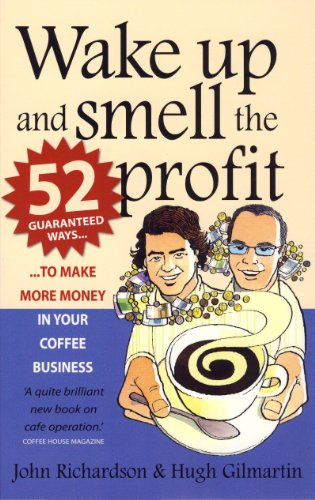
Wake Up and Smell the Profit: 52 guaranteed ways to make more money in your coffee business
Category: Buy a Kindle
Review "A really fun read, full of proven ideas and sensible advice to make money but also enjoy your business at the same time. A must for anyone wanting to start a coffee bar and many operators would benefit from a read as well" --Steve Penk - UK National Co-Ordinator & Director of the Speciality Coffee Association of EuropeA quite brilliant new book on cafe operation... A lot of mistakes are made by people who run coffee bars - and sometimes all of us are lucky enough to learn from those who have turned their mistakes into practical experience, such as in this exceptional new book from Ireland's 'Coffee Boys', John Richardson and Hugh Gilmartin. --Ian Boughton - Coffee House MagazineThe hard work and pitfalls about profit from coffee are laid out in a quite exceptional new book from Ireland's Coffee Boys, enterpreneur John Richardson and supplier Hugh Gilmartin. In it they bring together their favourite stories and wake-up calls, from what has sometimes been hard-won experience. ...the most meaningful work on coffee retailing since Sahar Hashemi wrote about how she founded Coffee Republic. Caterer and Hotelkeeper magazine --Ian Boughton - Caterer and Hotelkeeper magazine About the Author John Richardson and Hugh Gilmartin are two of the UK's top Coffee Business Gurus. Hugh Gilmartin runs Specialist Beverages one of the largest coffee supply companies in the UK. He is well known in international coffee business circles. He speaks at conferences in Europe and the US, and is a board member of The Speciality Coffee Association of Europe. John Richardson has owned and still is involved with some of the most successful sandwich bars, cafes and turn key consultancy projects in Ireland and is an expert in marketing, systems and financial business modeling. He currently spends most of his time helping his international client base increase their profitability in their coffee related businesses.
Features: Witty, authoritative, comprehensive and fun, | Wake Up and Smell the Profit | is the ultimate guide to making more money in your coffee business. | In this book you'll find the sharpest insights and the best ideas from two of the UK's top Coffee Business Gurus. Together 'The Coffee Boys' have 40 years' experience in how to make money in the coffee selling business. Whether you operate a single site espresso bar, a Michelin starred restaurant or chain of hotels, there is something in this book for everyone.With 52 motivating tips and suggestions (plus an extra bonus idea for good measure), all you need to do is apply one initiative a week for a year and you could have a much more profitable and easier to manage business within twelve months.With this book you'll be able to:* Make more money and work less* Have happier customers who spend more money* Win more customers without spending a fortune* Enjoy running your business more* Create customers who rave about your business and consequently generate more customers through word of mouthWhat are you waiting for?